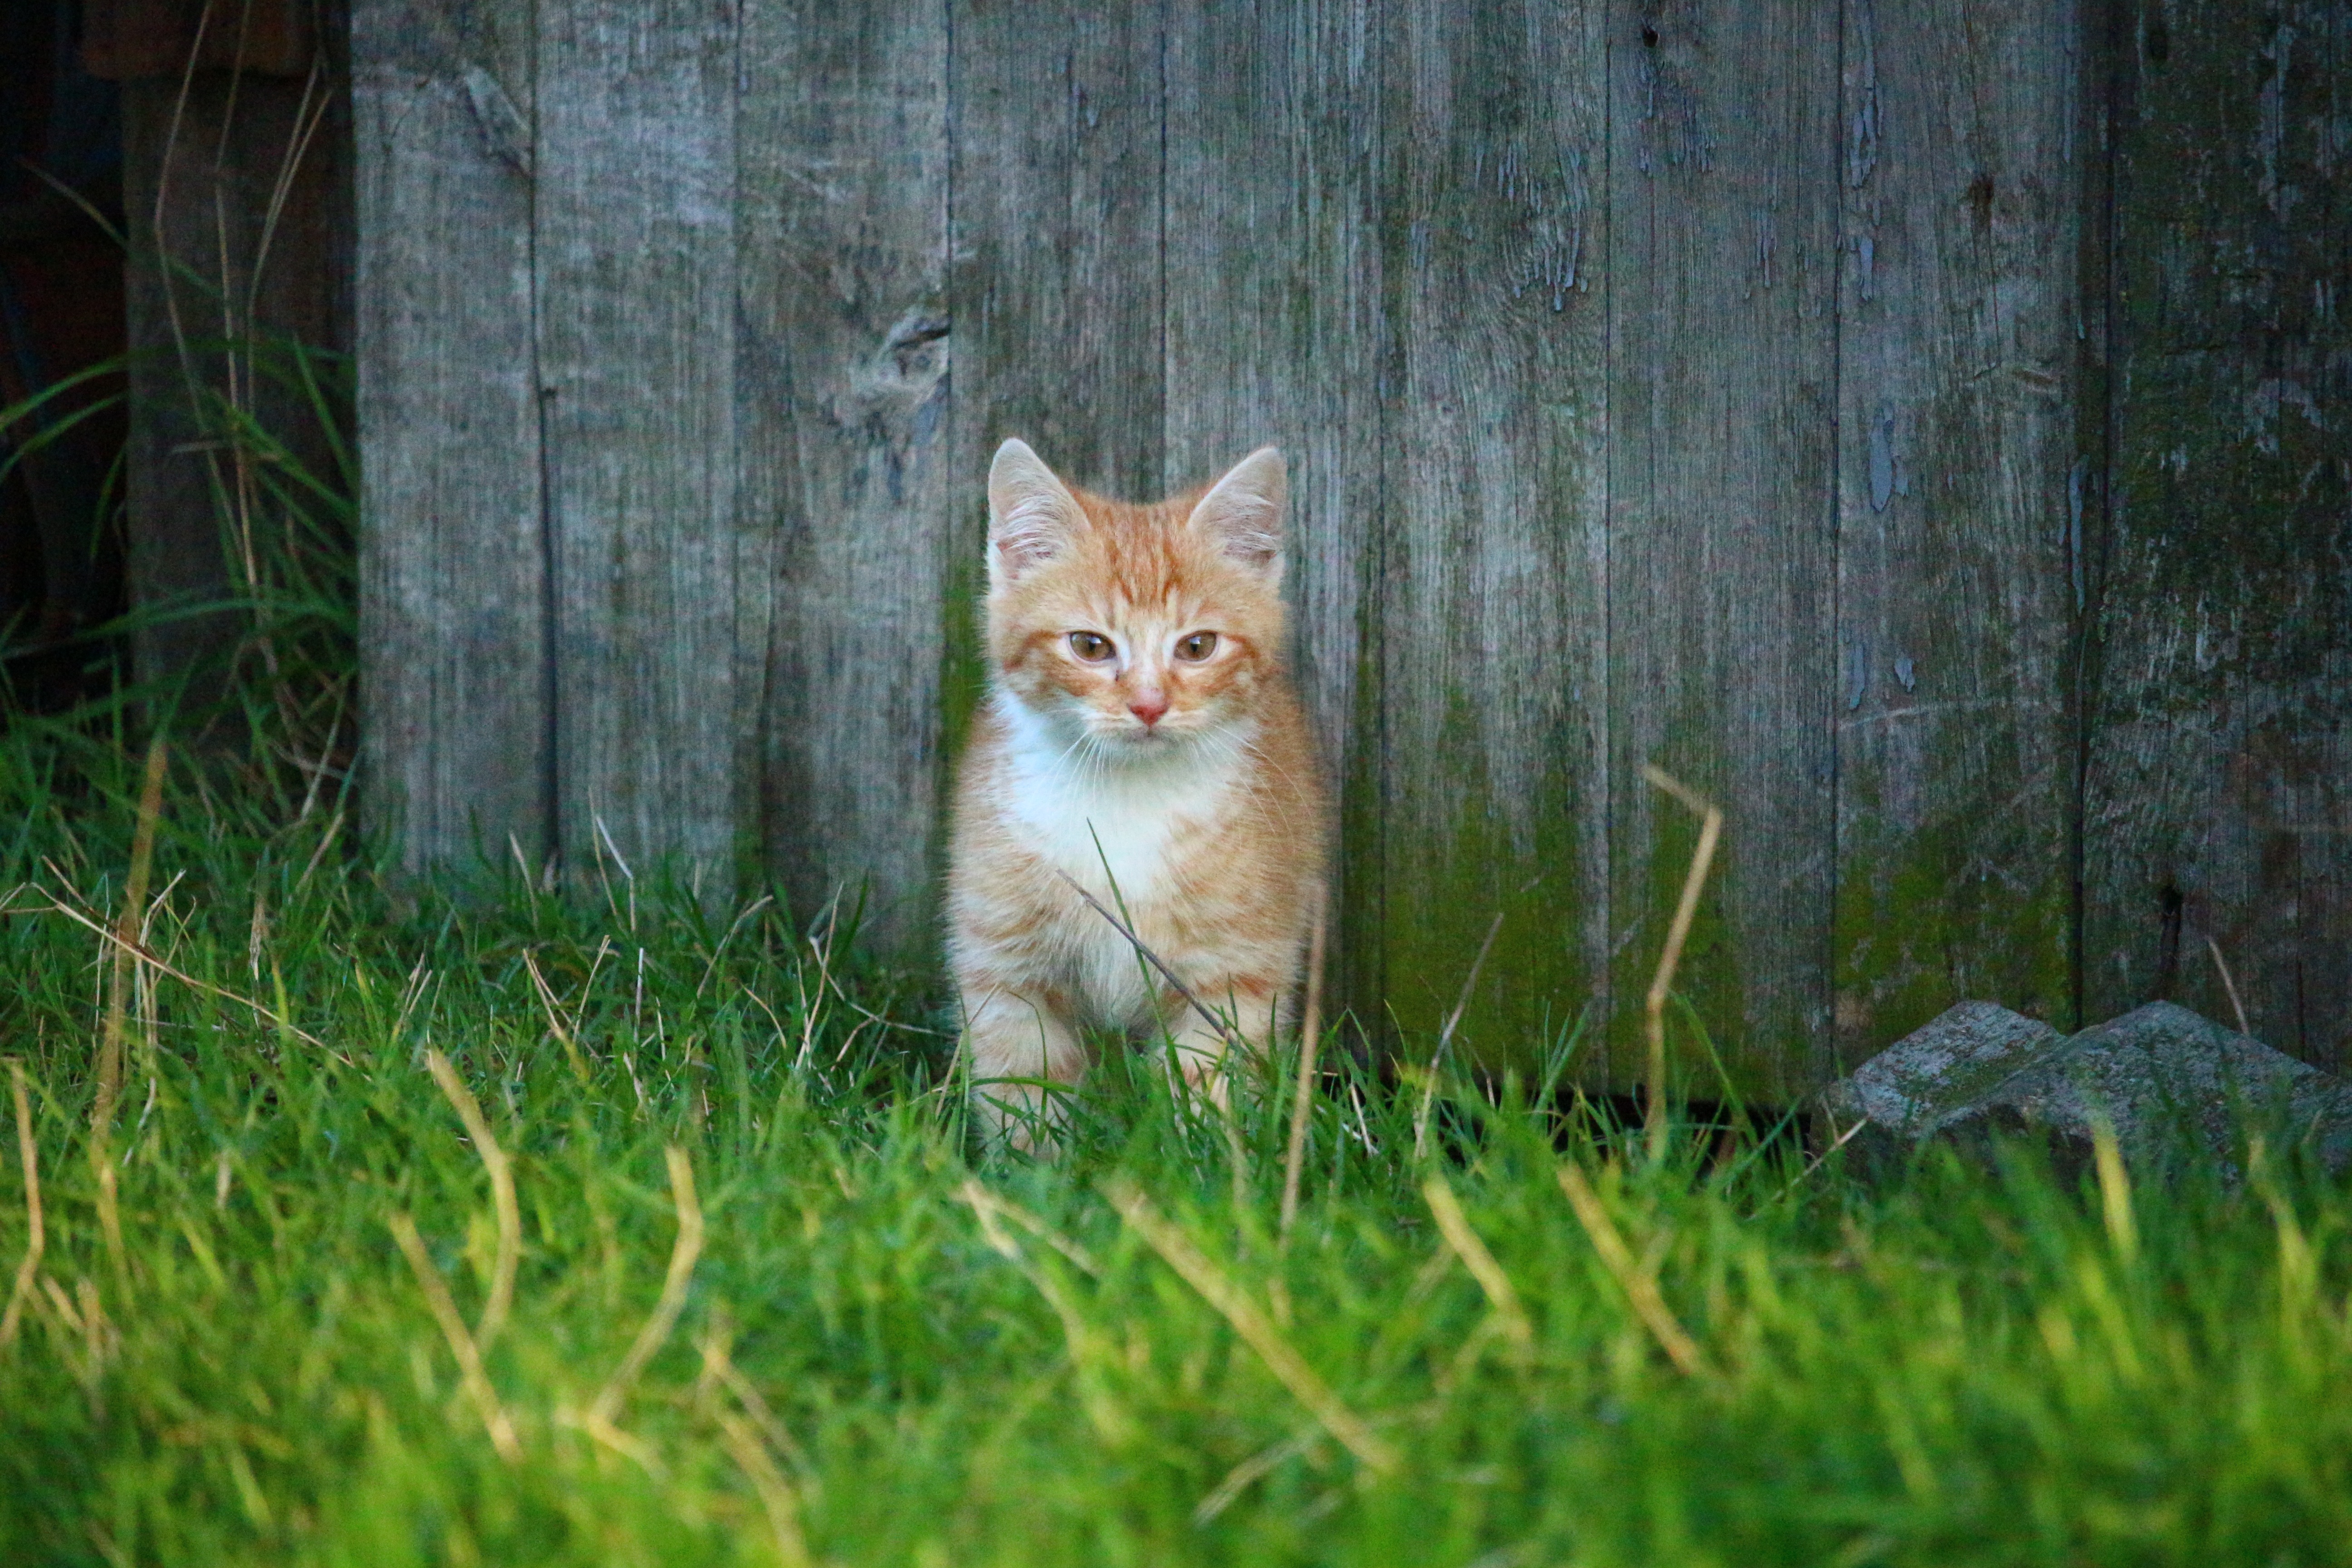
grass, wildlife, kitten, cat, mammal, fauna, whiskers, vertebrate, young cat, red cat, cat baby, wild cat, small to medium sized cats, cat like mammal